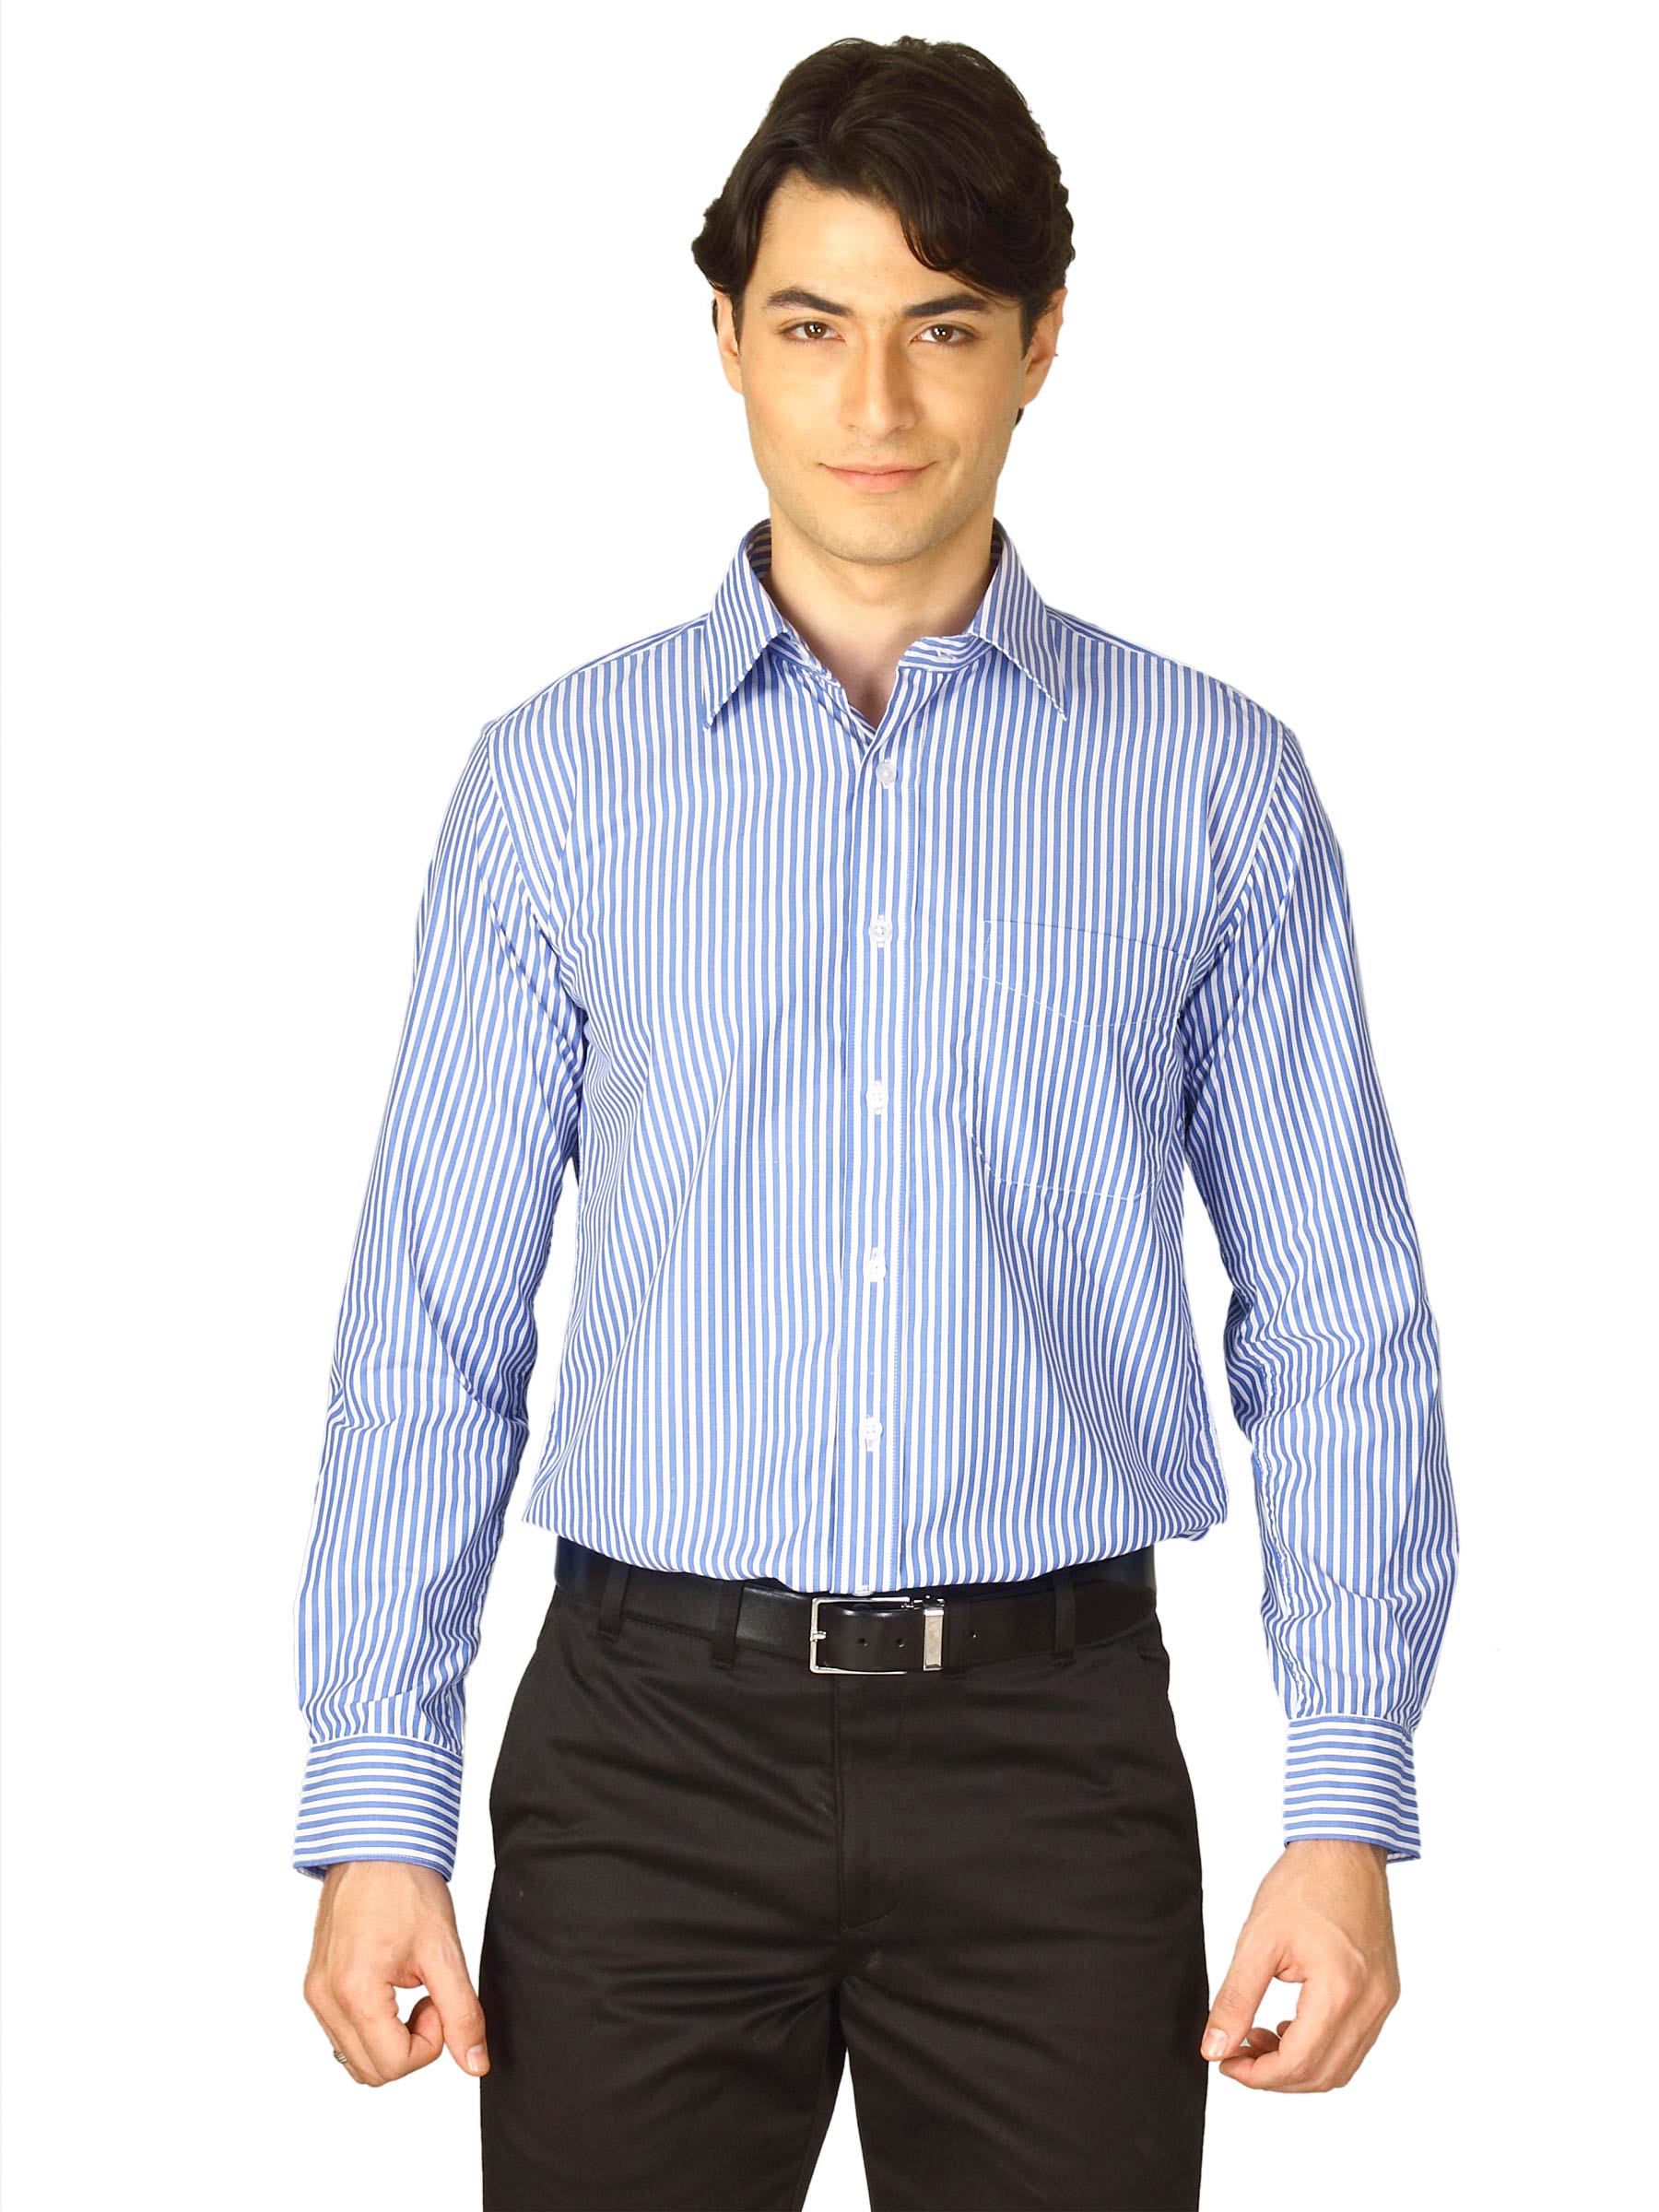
Mark Taylor Men Blue Striped Shirt
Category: Apparel / Topwear / Shirts
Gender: Men
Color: Blue
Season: Fall 2011
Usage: Casual